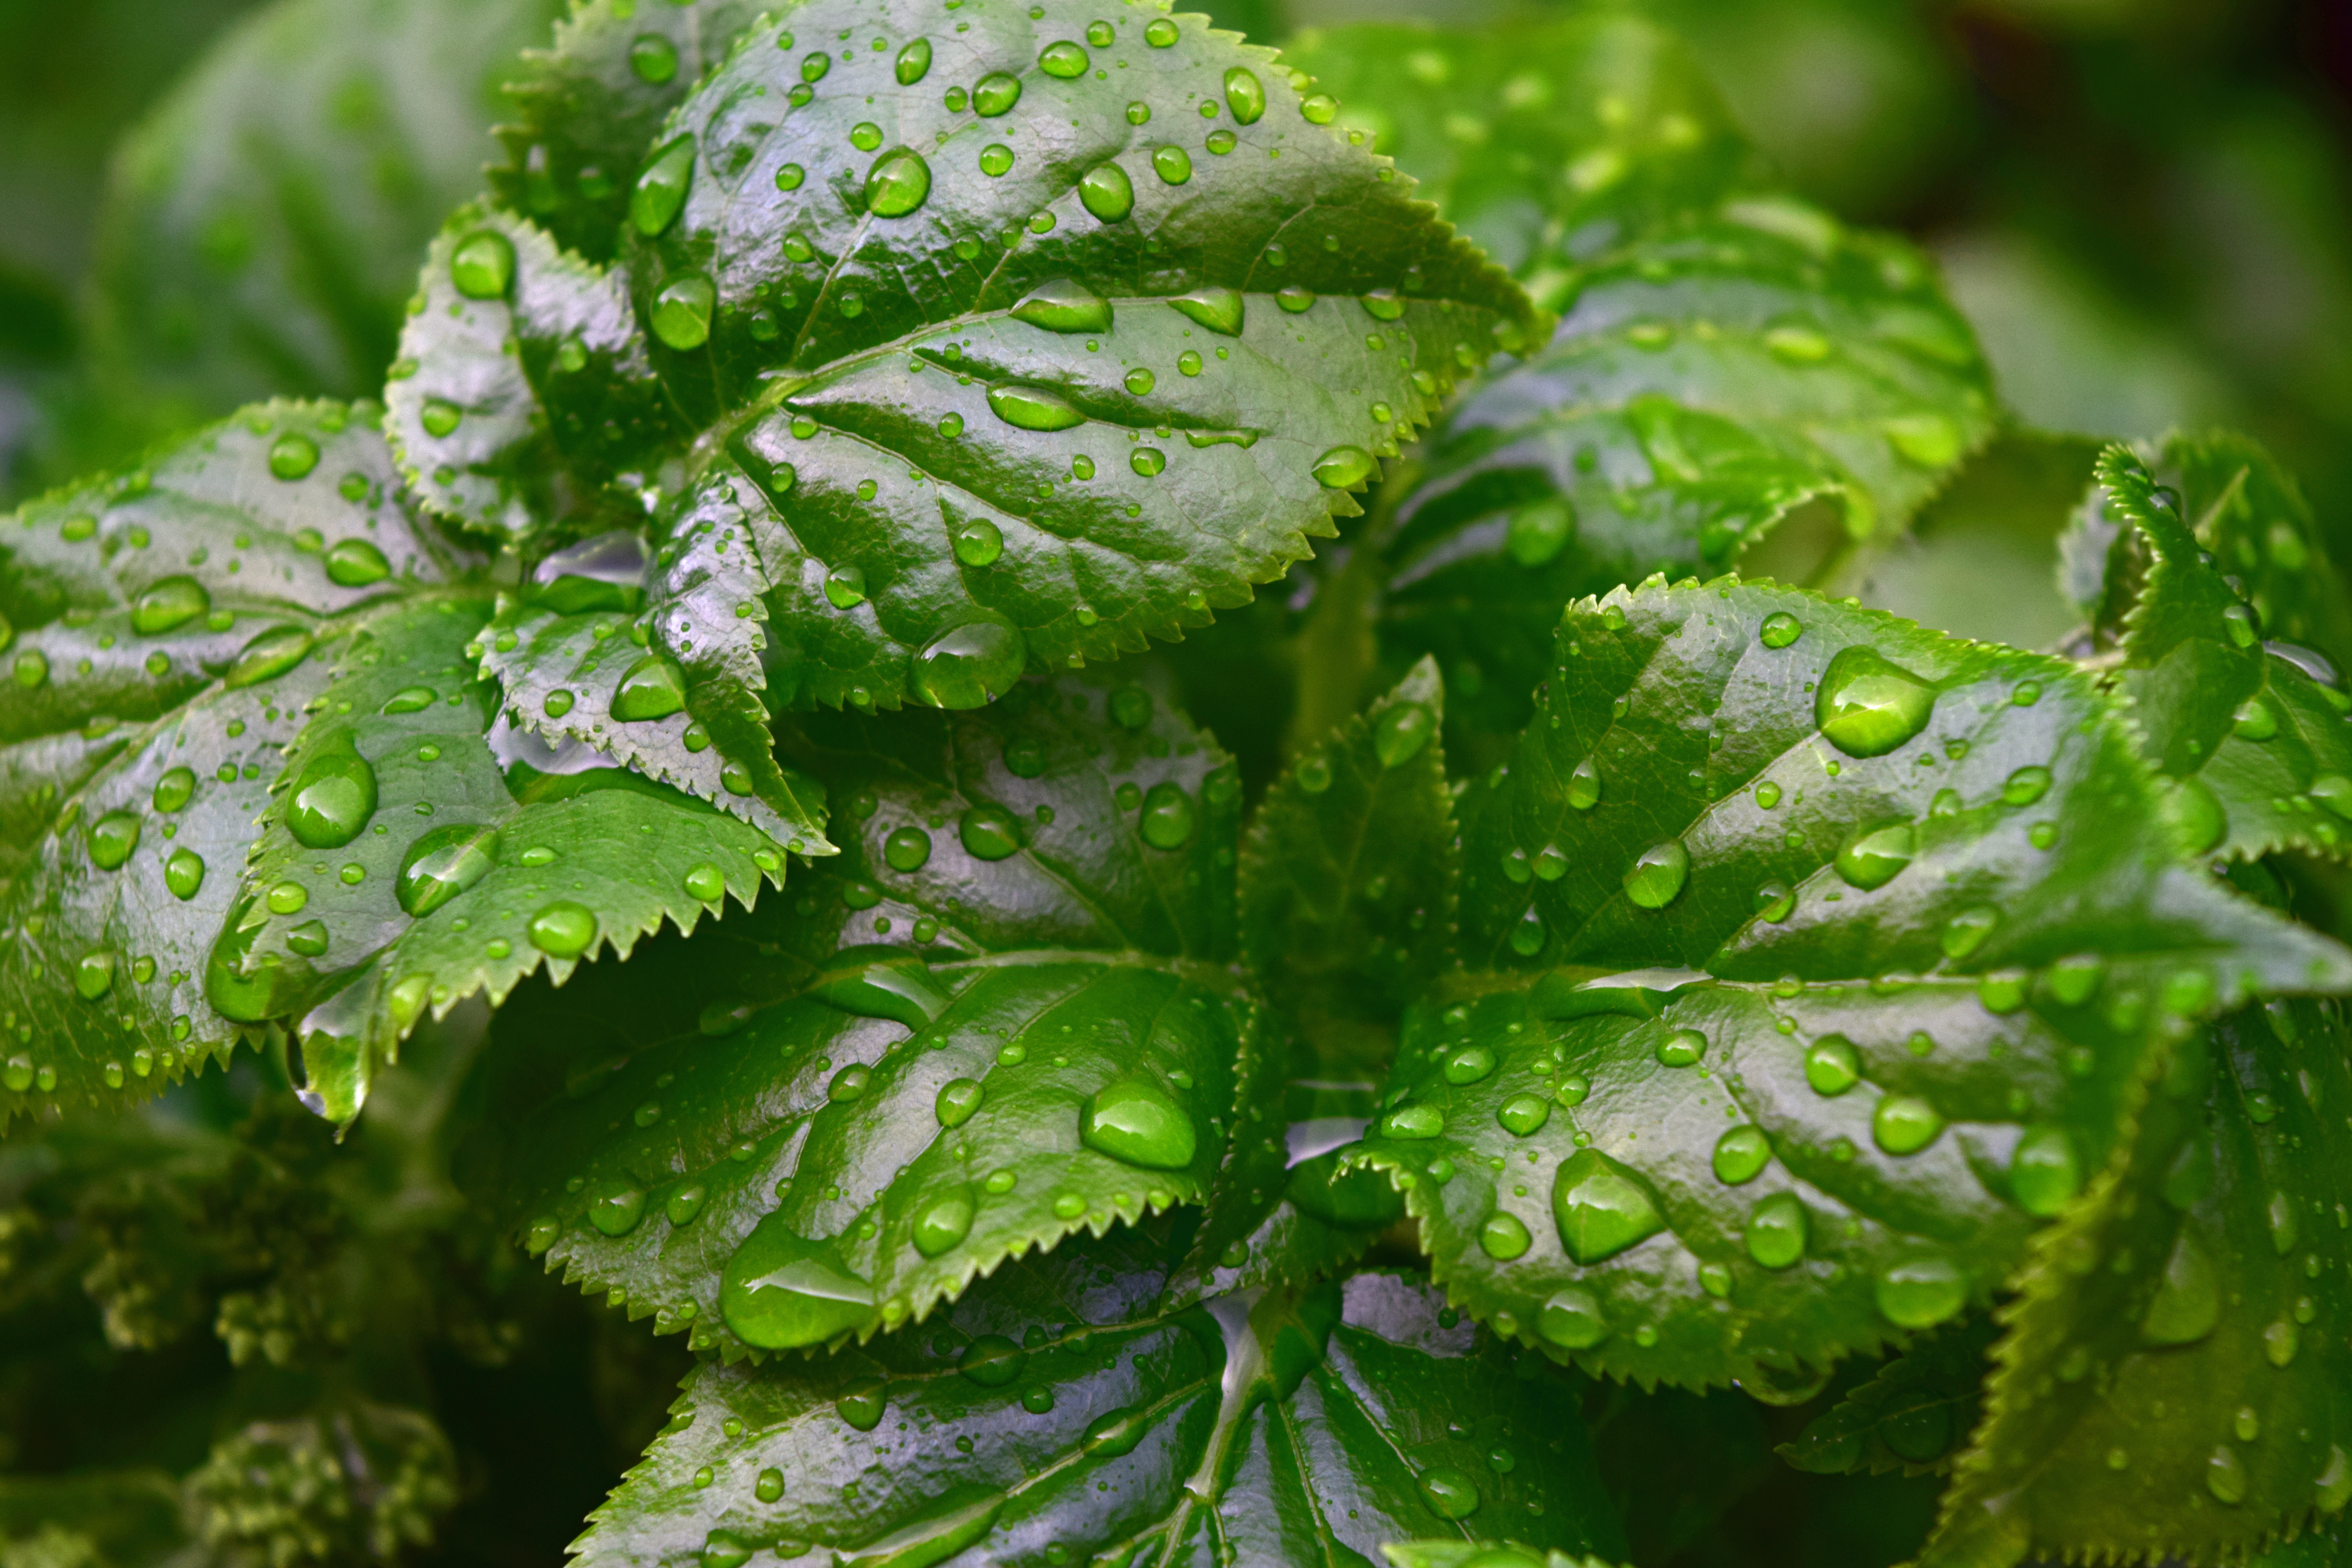
water, nature, dew, plant, rain, leaf, flower, frost, spring, green, herb, produce, color, macro, fresh, botany, garden, flora, fern, leaves, colour, dewdrop, drops, ornamental, herbaceous, macro photography, flowering plant, annual plant, land plant, ferns and horsetails, perilla frutescens, perilla, paern